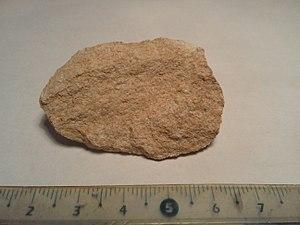
Les Miliolidae forment une famille de foraminifères à test calcaire.